Canadian Agricultural Safety Association

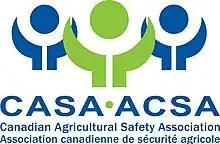
CASA was established in 1993 in response to an identified need for a national farm safety networking and coordinating agency to address problems of illness, injuries and accidental death in farmers, their families and agricultural workers.

The Canadian Agricultural Safety Association was established in 1993 in response to an identified need for a national farm safety networking and coordinating agency to address problems of illness, injuries and accidental death in farmers, their families and agricultural workers. Since then, CASA has worked to improve the health and safety conditions of those who live and work on Canadian farms.